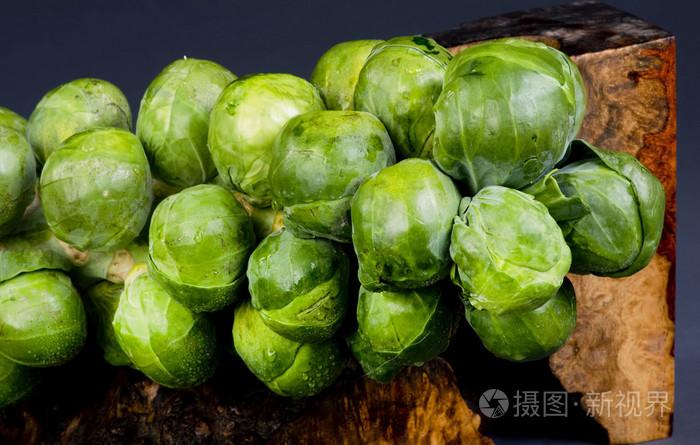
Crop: unknown
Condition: cabbage